Rahela Ferari

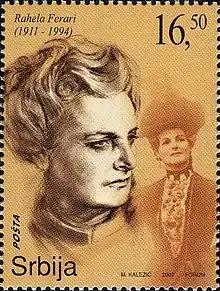

Beela Rochel Freund (27 August 1911 – 12 February 1994), known as Rahela Ferari, was a Serbian actress who appeared in more than ninety films from 1951 to 1993. She was of Ashkenazi (Jewish) origin.